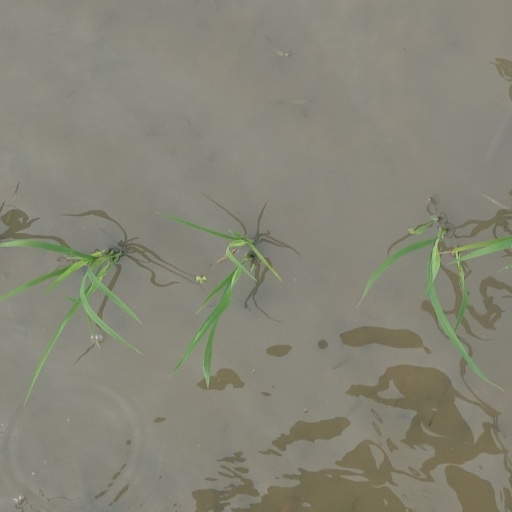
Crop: rice